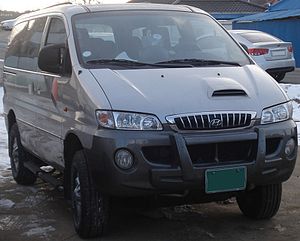
Hyundai H-1 / H-1/Starex/Libero (1997−2007)
Hyundai H-1 er en varebil fra bilmærket Hyundai, bygget siden midten af 1997.